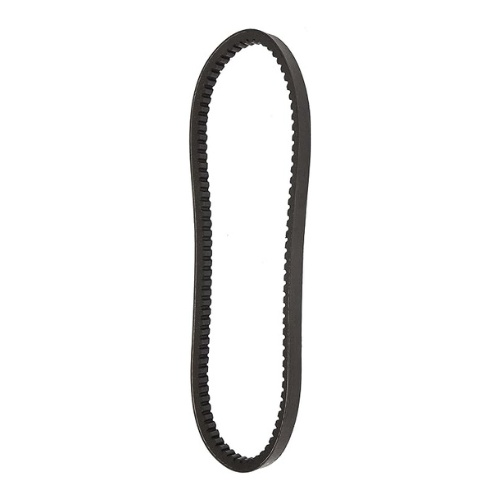
XPA2307
XPA2307 Metric Wedge Section V-Belt
Brand: Aftermarket
Category: Vehicles & Parts > Vehicle Parts & Accessories > Motor Vehicle Parts > Motor Vehicle Transmission & Drivetrain Parts